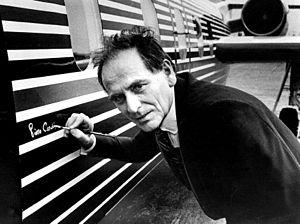
Pierre Cardin, né Pietro Costante Cardin le 2 juillet 1922 à Sant'Andrea di Barbarana, est un couturier et homme d'affaires français d'origine italienne. Il intègre la haute couture en 1957 et y restera environ dix ans. Il présente à la fin des années 1950 une collection de prêt-à-porter qui fera grand bruit. Pierre Cardin est considéré, avec Paco Rabanne et André Courrèges, comme l'inventeur de la mode futuriste dans les années 1960.